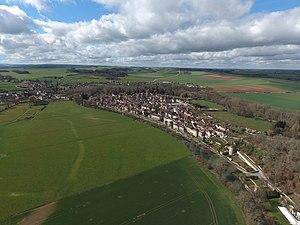
Vue de Noyers
Noyers est une commune française située dans le département de l'Yonne en région Bourgogne-Franche-Comté. Elle est très souvent appelée Noyers-sur-Serein.